Jun Hee-kyung

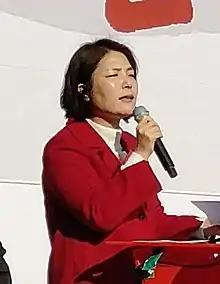

Jun Hee-kyung (born 9 October 1975) is a South Korean conservative politician who is a member of the National Assembly from right-wing Liberty Korea Party (LKP) since 2016. Before joining the politics, she was the secretary-general of Centre for Free Economics.